Yaroslav-the-Wise Novgorod State University

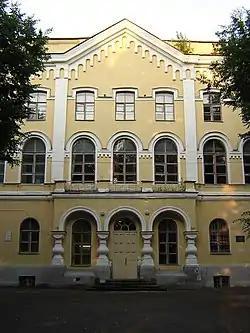
The building of the former Theological Seminary in the Antoniev Monastery

Ultimately, however, the main resources were directed to the development of education in St. Petersburg. So in 1788, the upper classes of the Novgorod Theological Seminary, on the initiative of of Novgorod and St. Petersburg, were transferred to St. Petersburg for 11 years to raise the level of education in the , which in 1797 was transformed into the Theological Academy. Thus, for all the subsequent tsarist times, neither a theological academy nor a secular university was opened in Novgorod. In the 19th century, the Novgorod Theological Seminary had few fundamental differences from other theological seminaries in the country. However, even then it possessed unique traditions and a remarkable library.